Suama
Also known as:
fa - Persian: سوآما
ja - Japanese: すあま
Category: confectionery (confectionery)
Cuisine: Japanese
Associated cuisines: Japanese
Area: Japan
Countries: Japan
Region: Eastern Asia

The dish is made of non-glutinous rice flour, hot water, and sugar characterized by its red food dye.

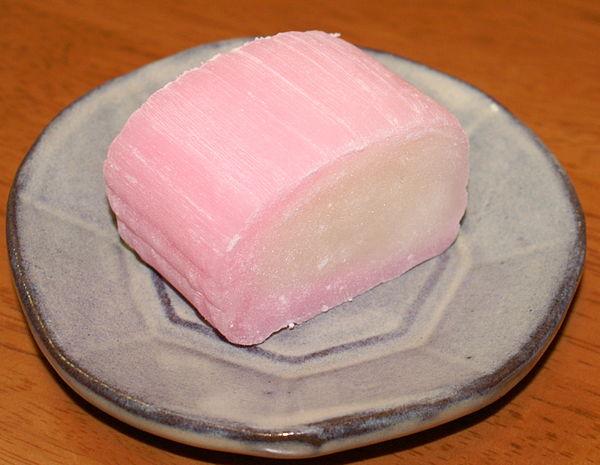